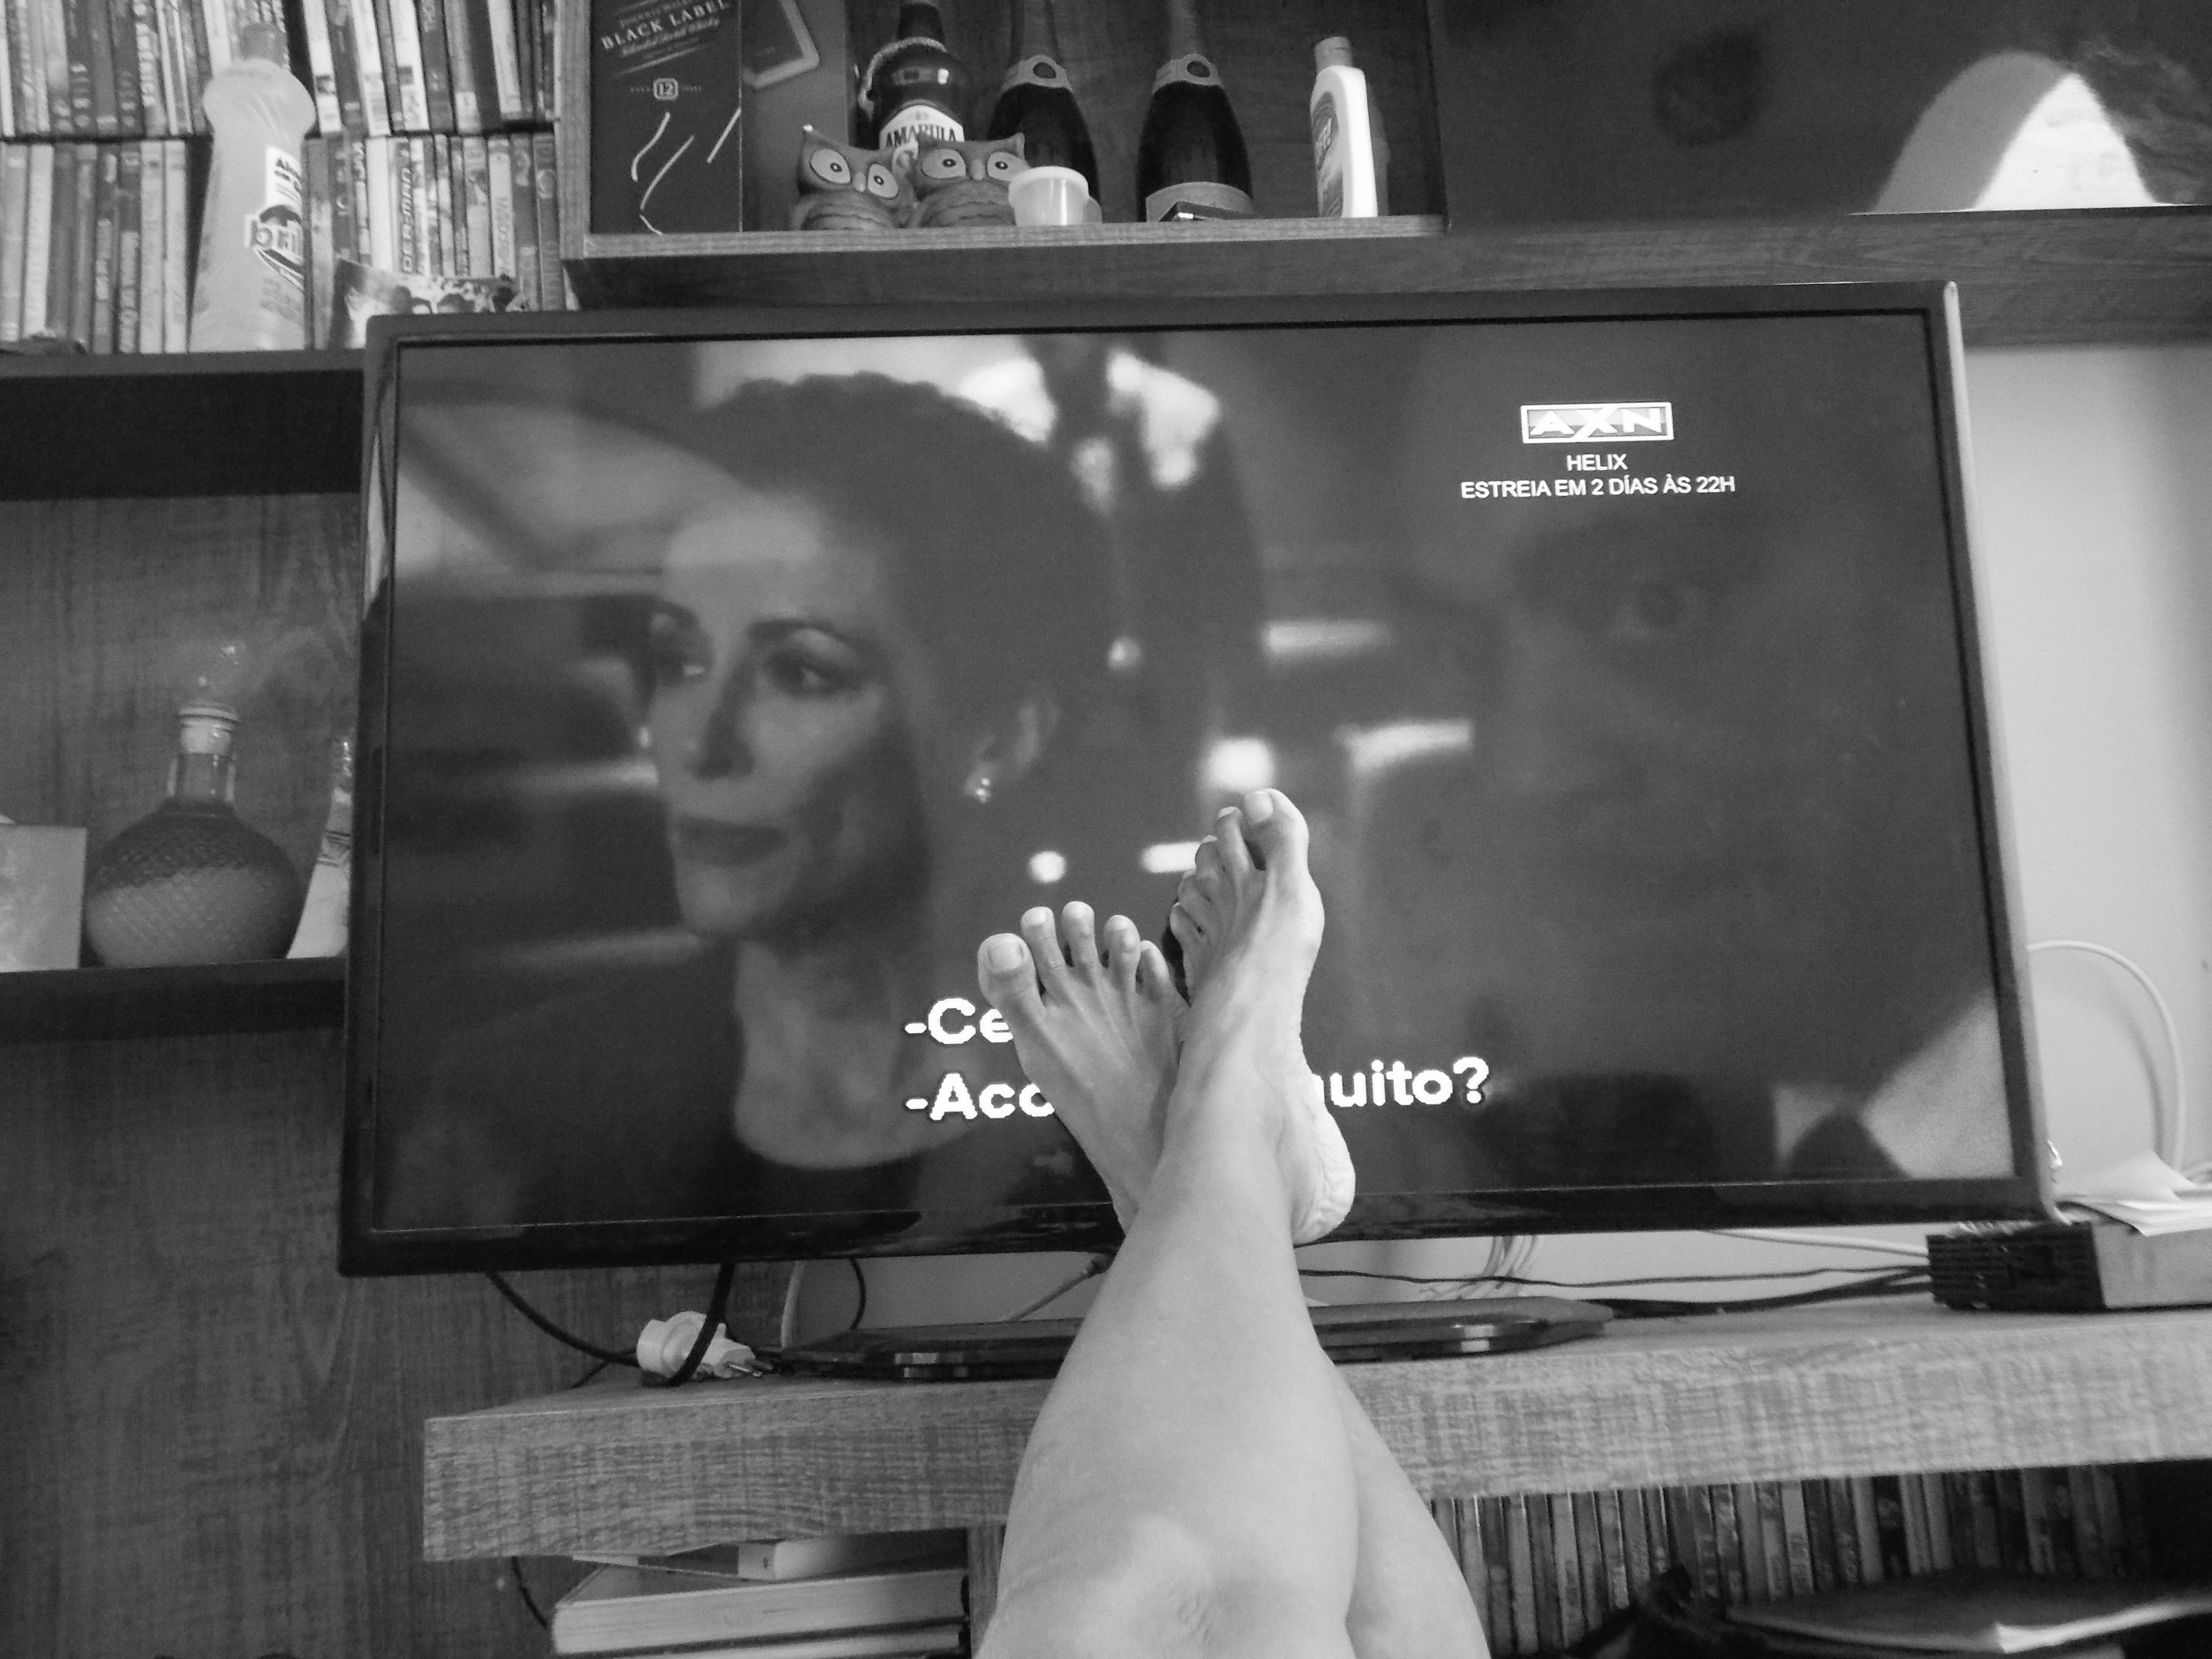
black and white, white, photography, tv, black, monochrome, watching tv, photograph, routine, everyday, monochrome photography, tv room, film noir